Gaborone

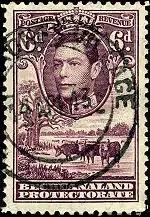
A postage stamp circa 1943, the postmark reading "Gaborone's Village"

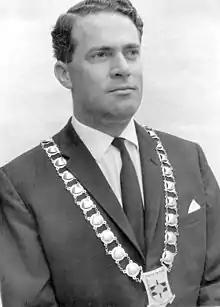

Evidence shows that there have been inhabitants along the Notwane River for centuries. In more recent history, the Tlokwa left the Magaliesberg ranges to settle in the area around 1880, and called the settlement "Moshaweng". The word "Gaborone" literally means "it does not fit badly" or "it is not unbecoming". The city was then called "Gaberones" by early European colonizers. Gaberones, a shortening of "Gaborone's Village", was named after Chief Gaborone of the Tlokwa, whose home village (now called Tlokweng) was across the river from the Government Camp, the name of the colonial government headquarters. The nickname, "GC", comes from the name "Government Camp". In 1890, Cecil John Rhodes picked Gaberones to house a colonial fort. The fort was where Rhodes planned the Jameson Raid. The city changed its name from Gaberones to Gaborone in 1969.